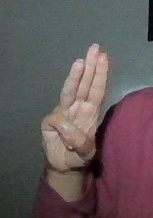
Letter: thaa